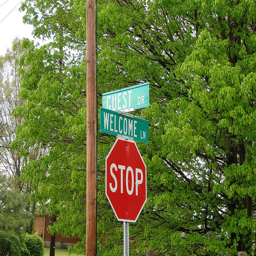
A red stop sign sitting under a couple of green street signs.
A street and stop sign on a metal pole.
A stop sign is hung on a post at an intersection.
A two way street sign with the words Guest and Welcome.
A stop sign that has two street signs on top of it.